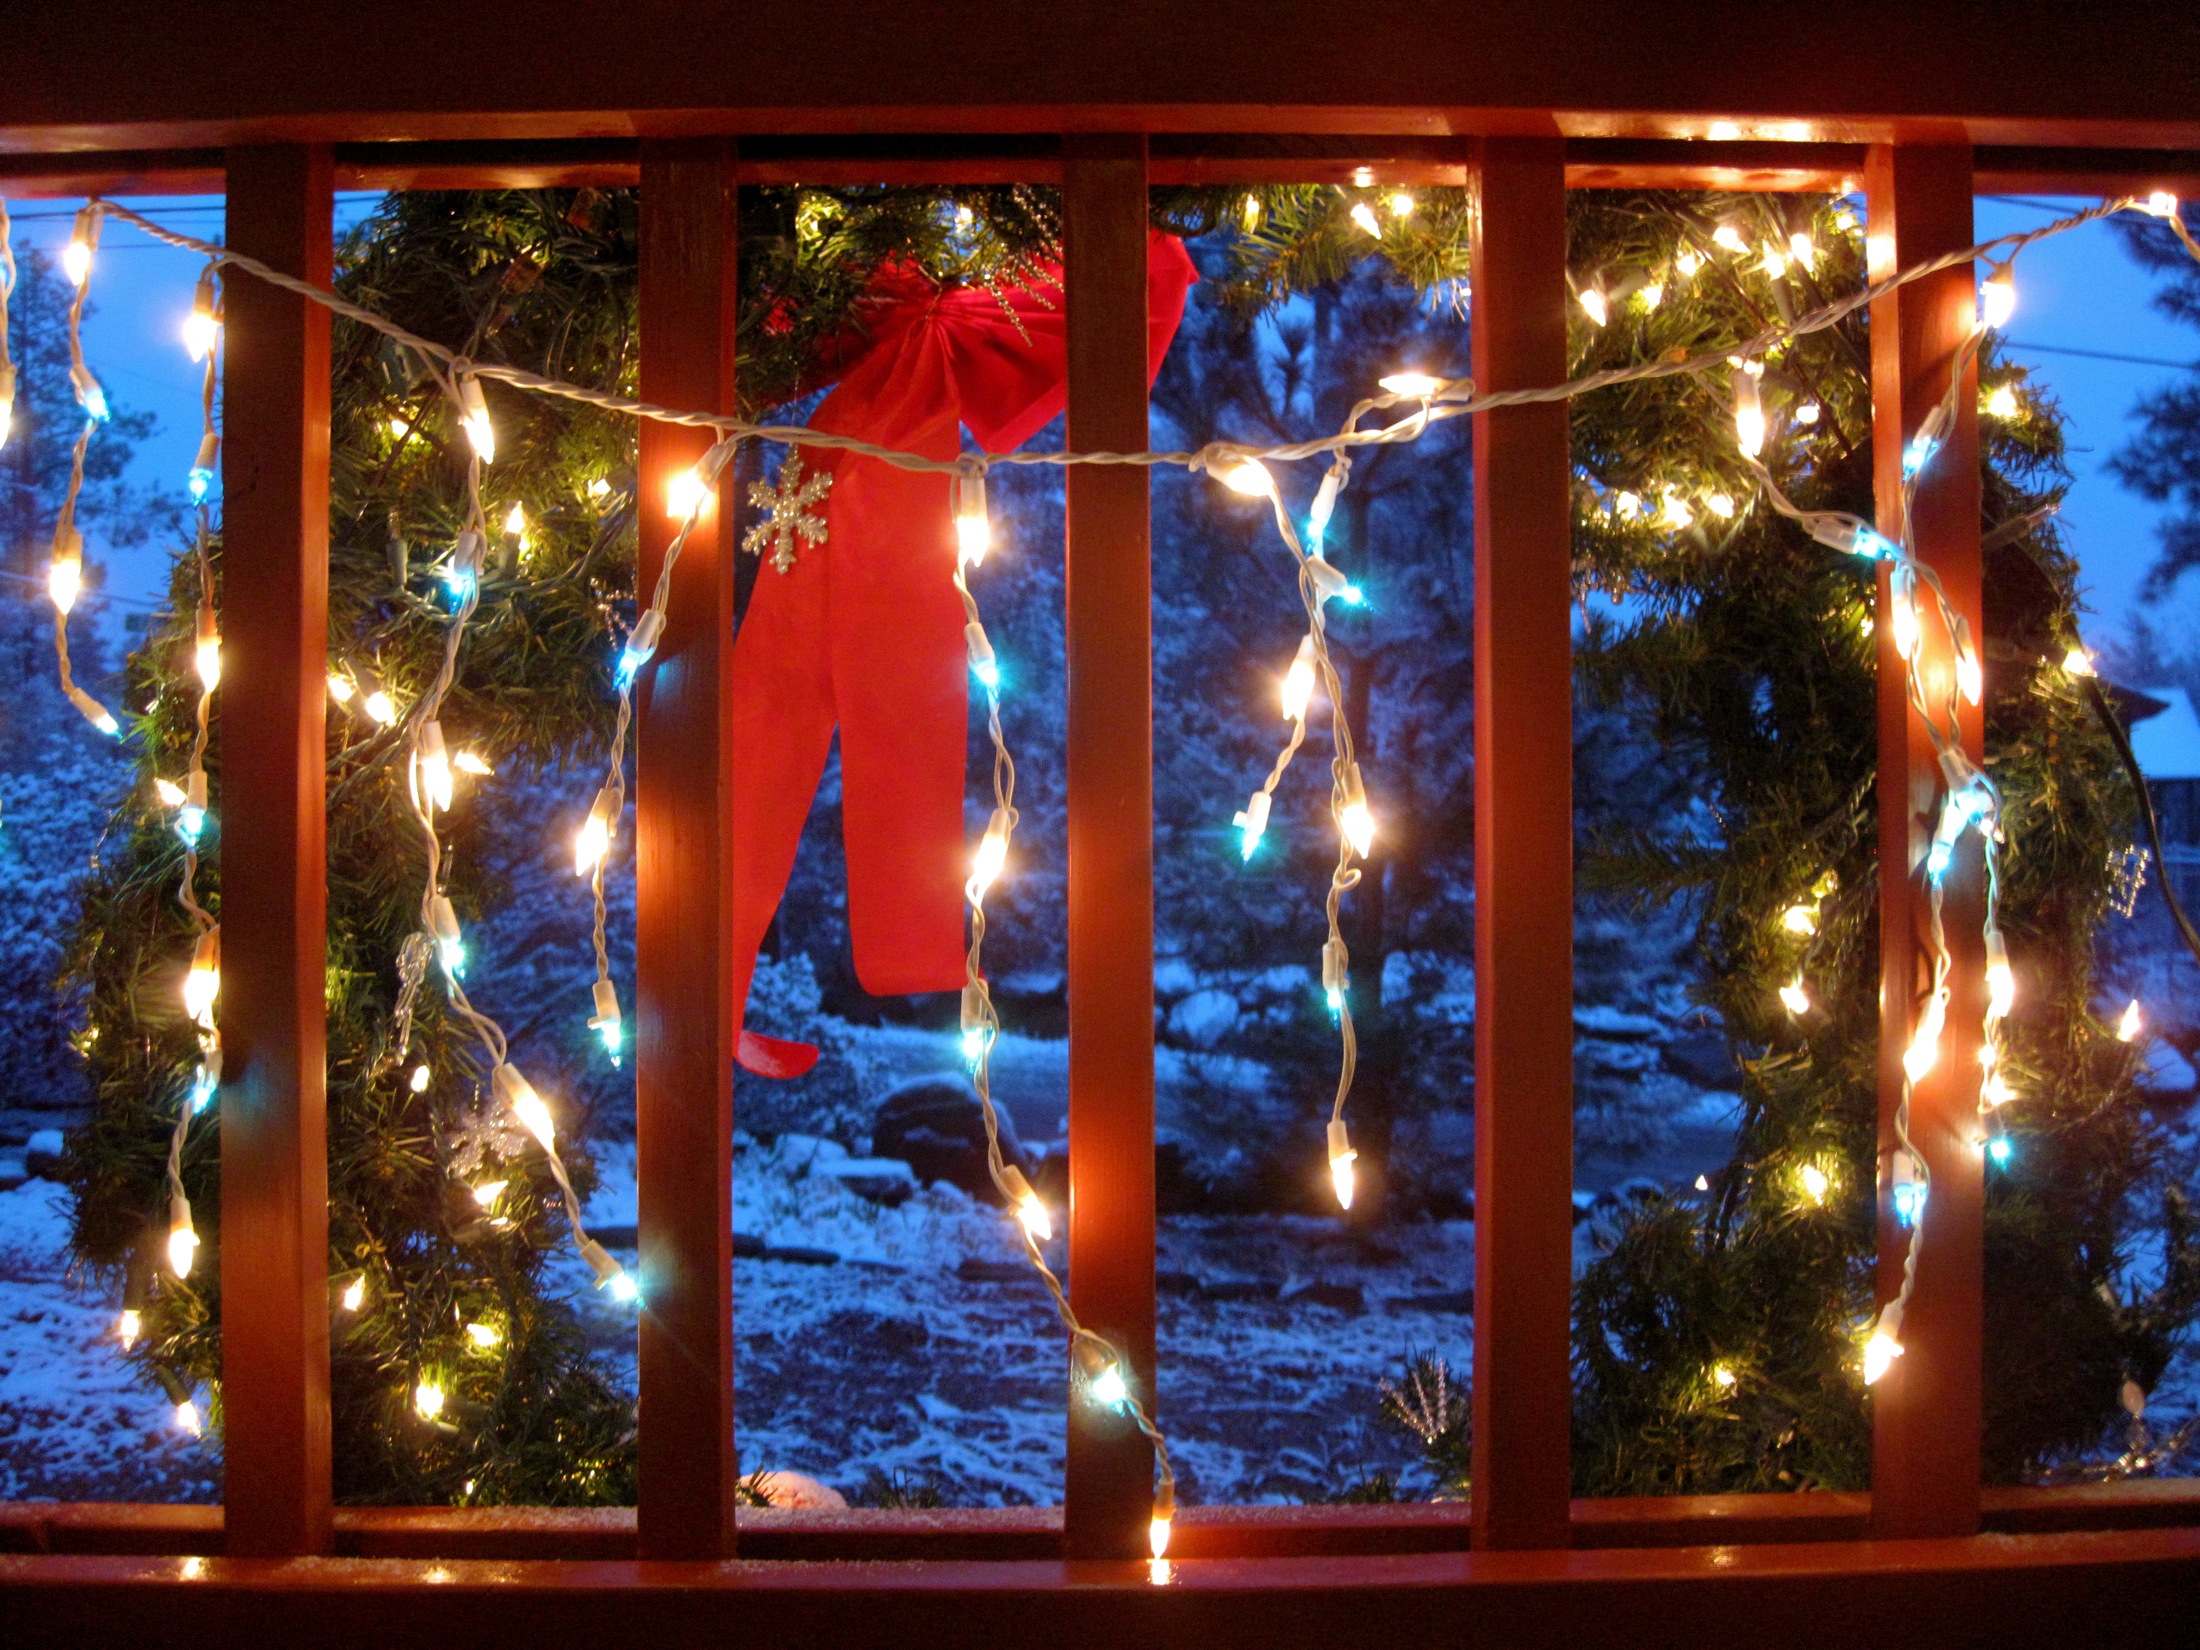
holiday, christmas, christmas tree, christmas decoration, 366photos, christmas lights, display window